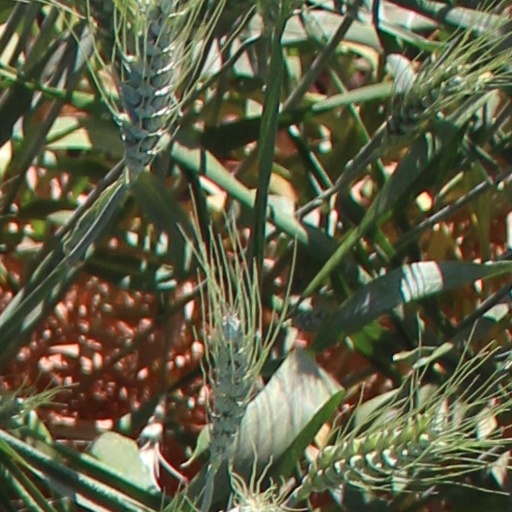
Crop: wheat